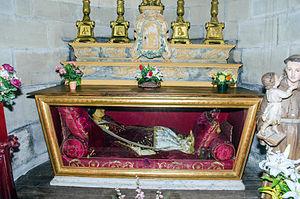
Valence, Drôme, France. Cathédral Saint-Apollinaire, autel, chapelle du déambulatoire.
La cathédrale Saint-Apollinaire est le plus ancien monument de la ville de Valence dans le département de la Drôme. Située sur la place des Ormeaux dans le quartier du Vieux Valence, elle est classée sur la liste des monuments historiques de 1862.